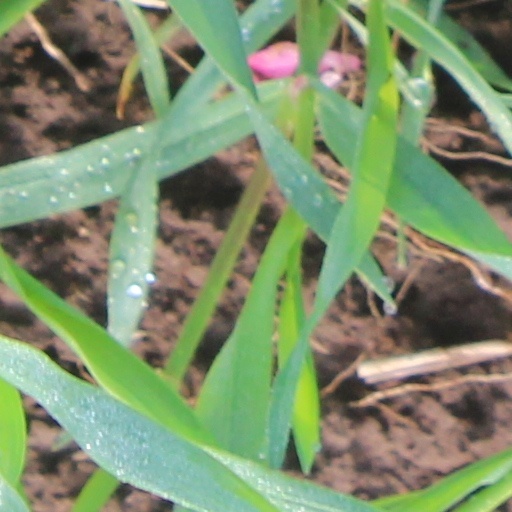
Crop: wheat